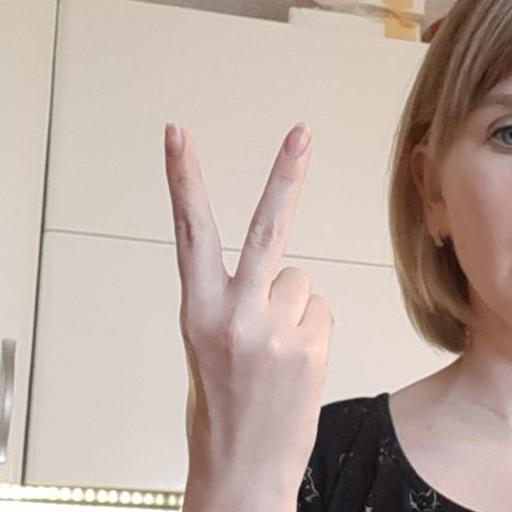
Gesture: peace_inverted